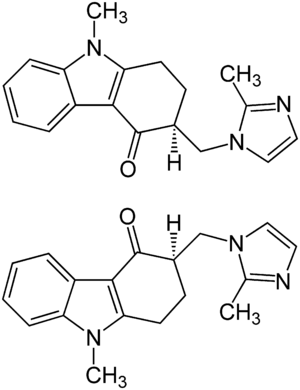
L'ondansétron est un antagoniste 5HT3 principalement utilisé comme antiémétique. Il est indiqué dans la prévention des nausées et vomissements aigus associés à la chimiothérapie anticancéreuse.